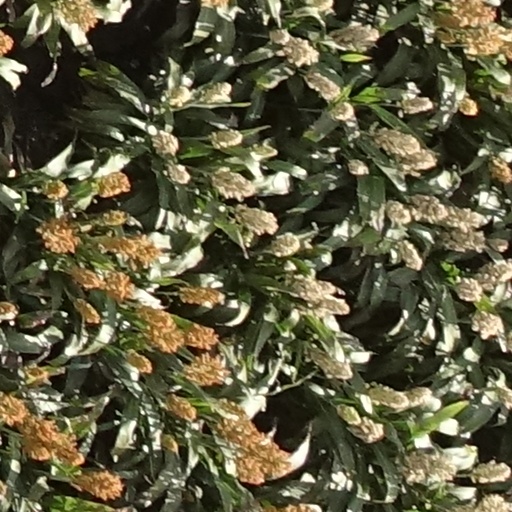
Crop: sorghum